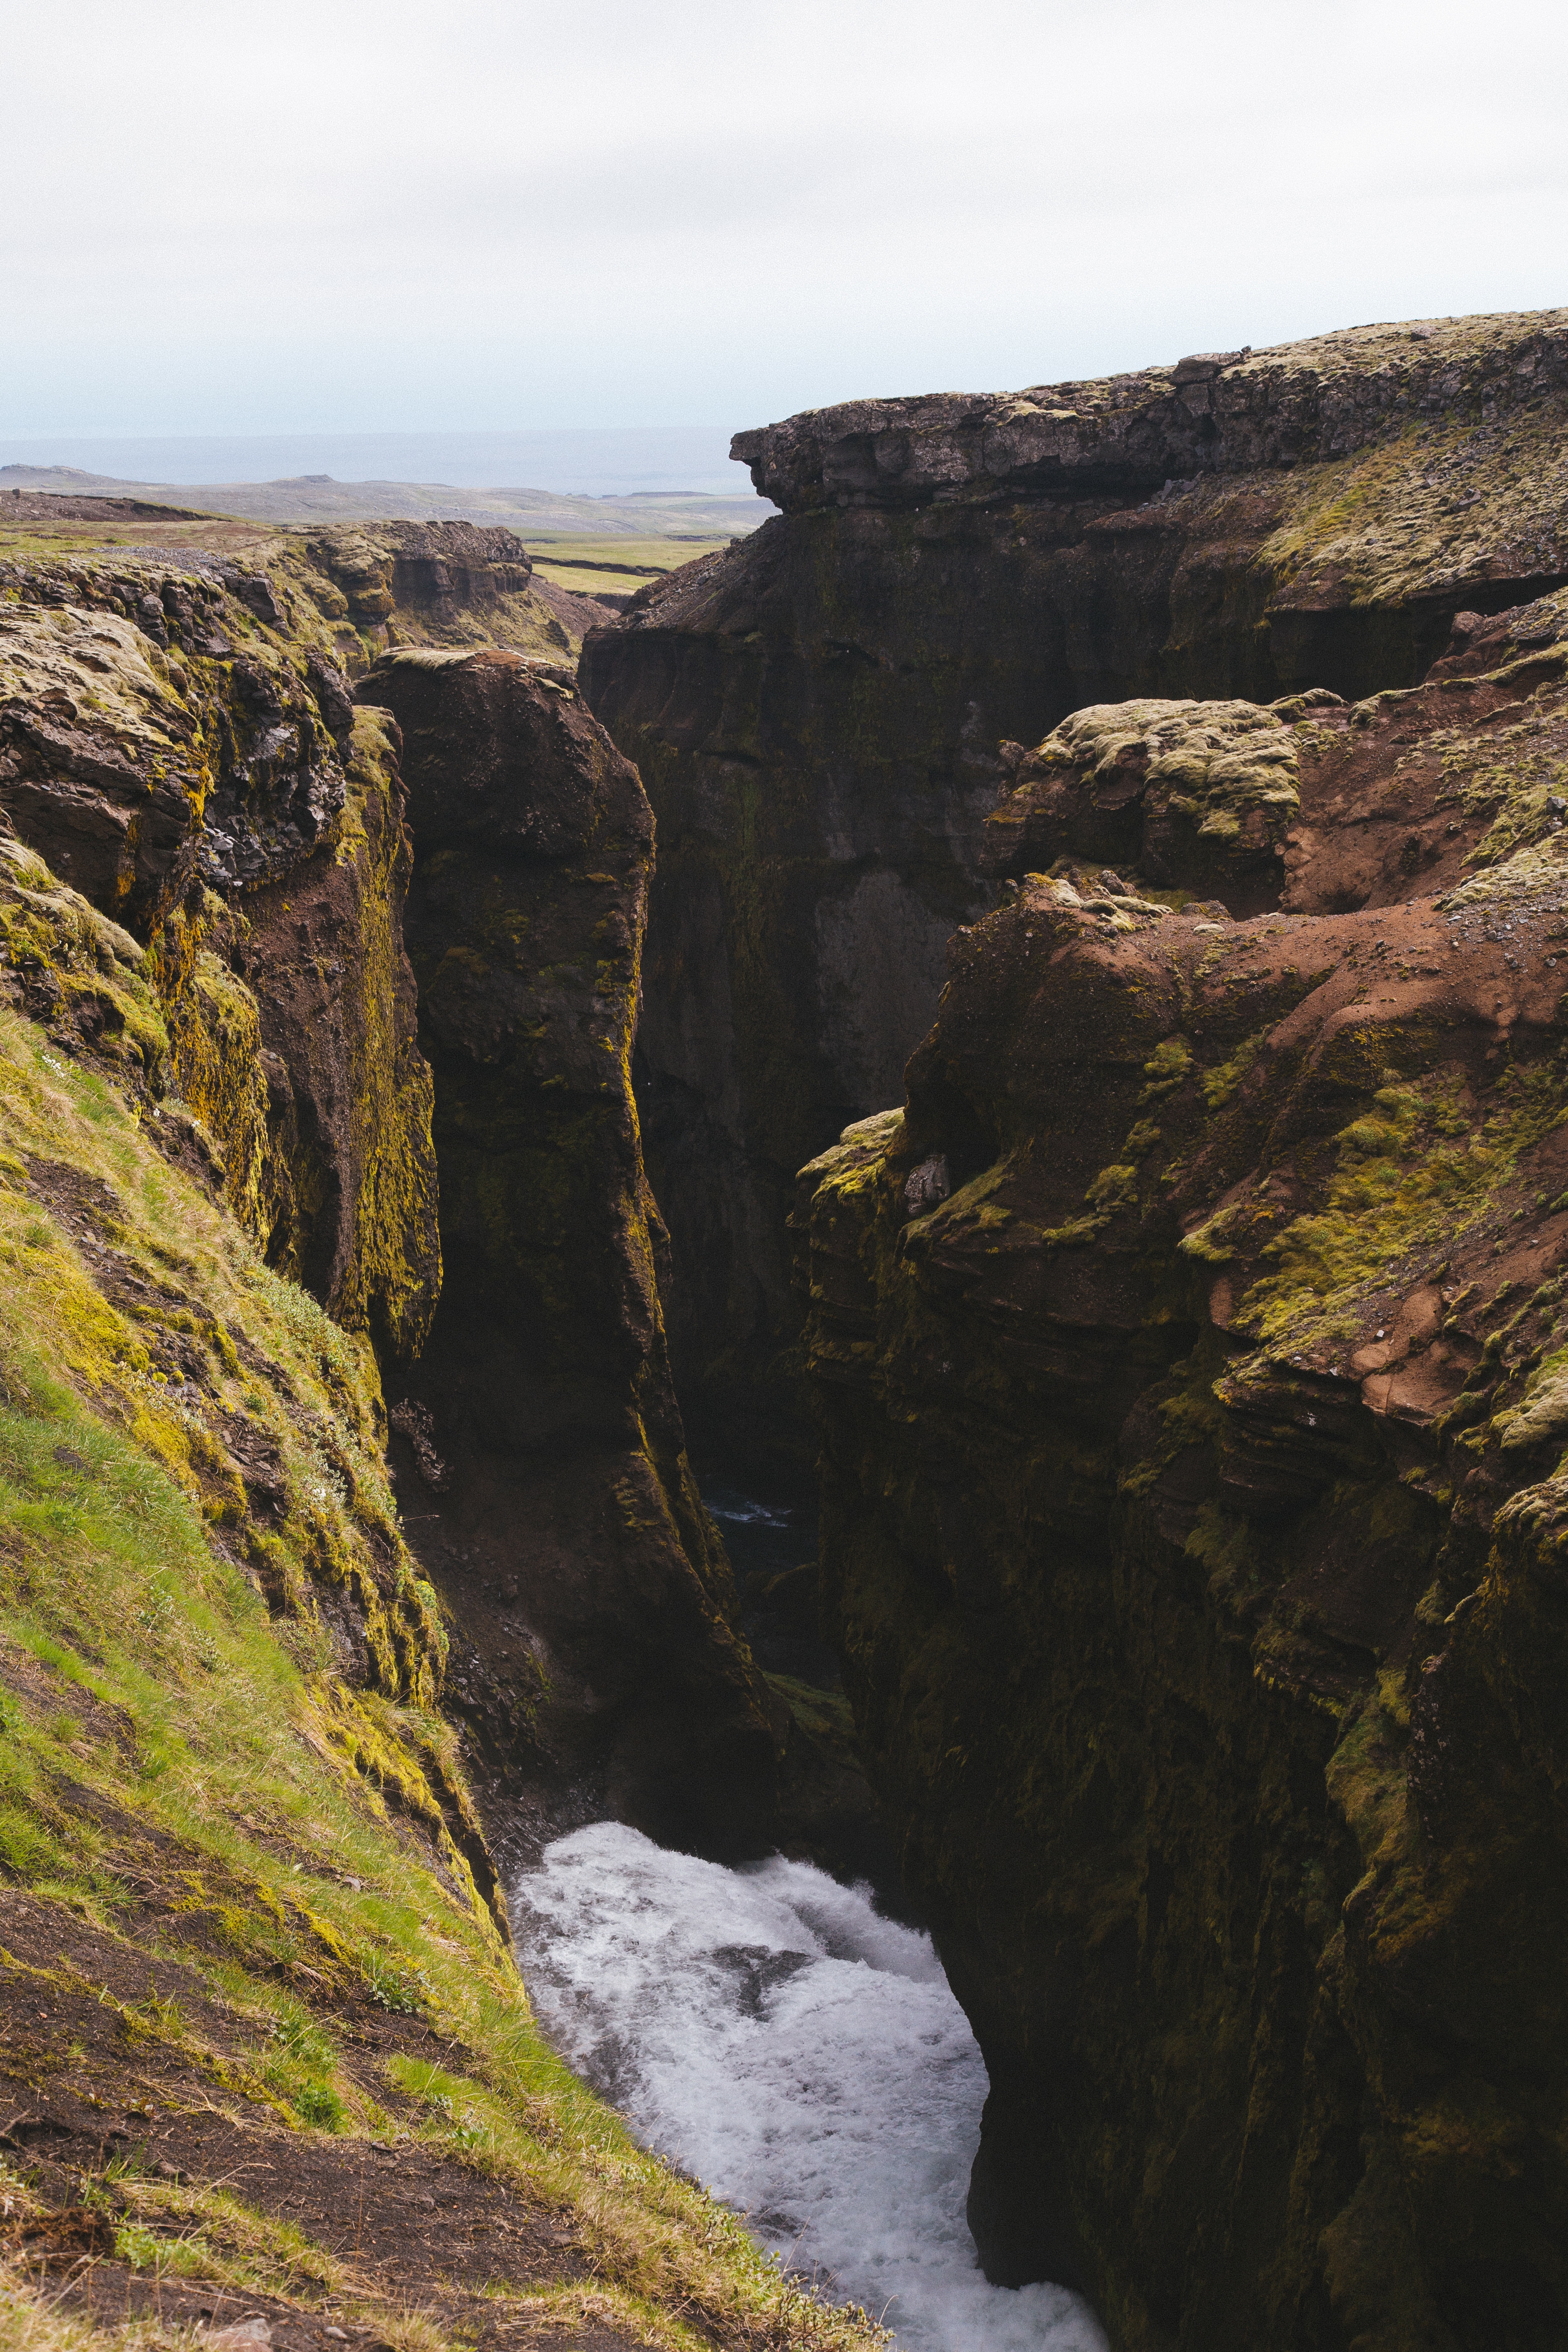
landscape, sea, coast, water, nature, rock, waterfall, mountain, formation, cliff, reflection, canyon, terrain, material, body of water, geology, water feature, landform, natural arch, geographical feature